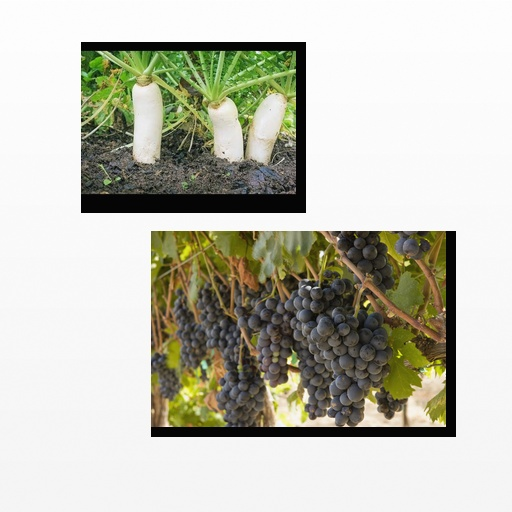
Food items: radish, grapes